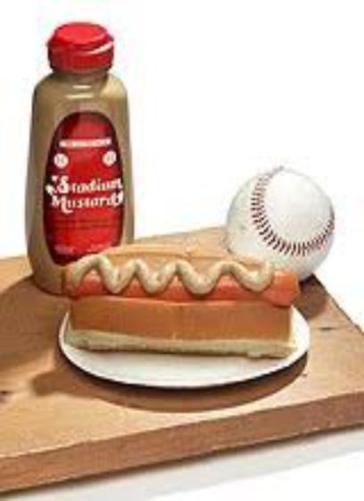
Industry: Food